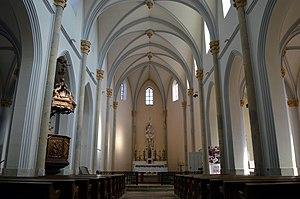
Nef de l'église Saint-Martin de Noironte.
L'église Saint-Martin est un édifice religieux situé à Noironte, commune française du département du Doubs.